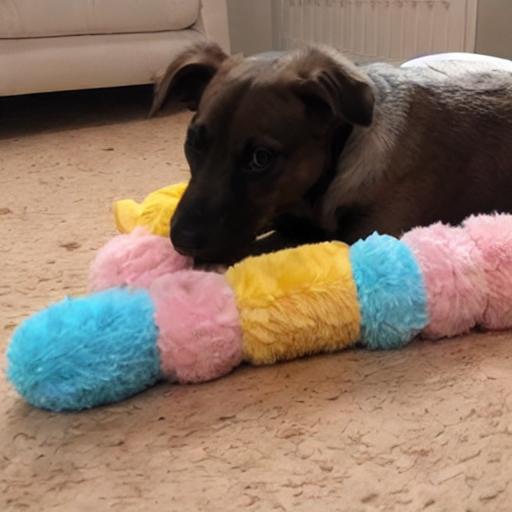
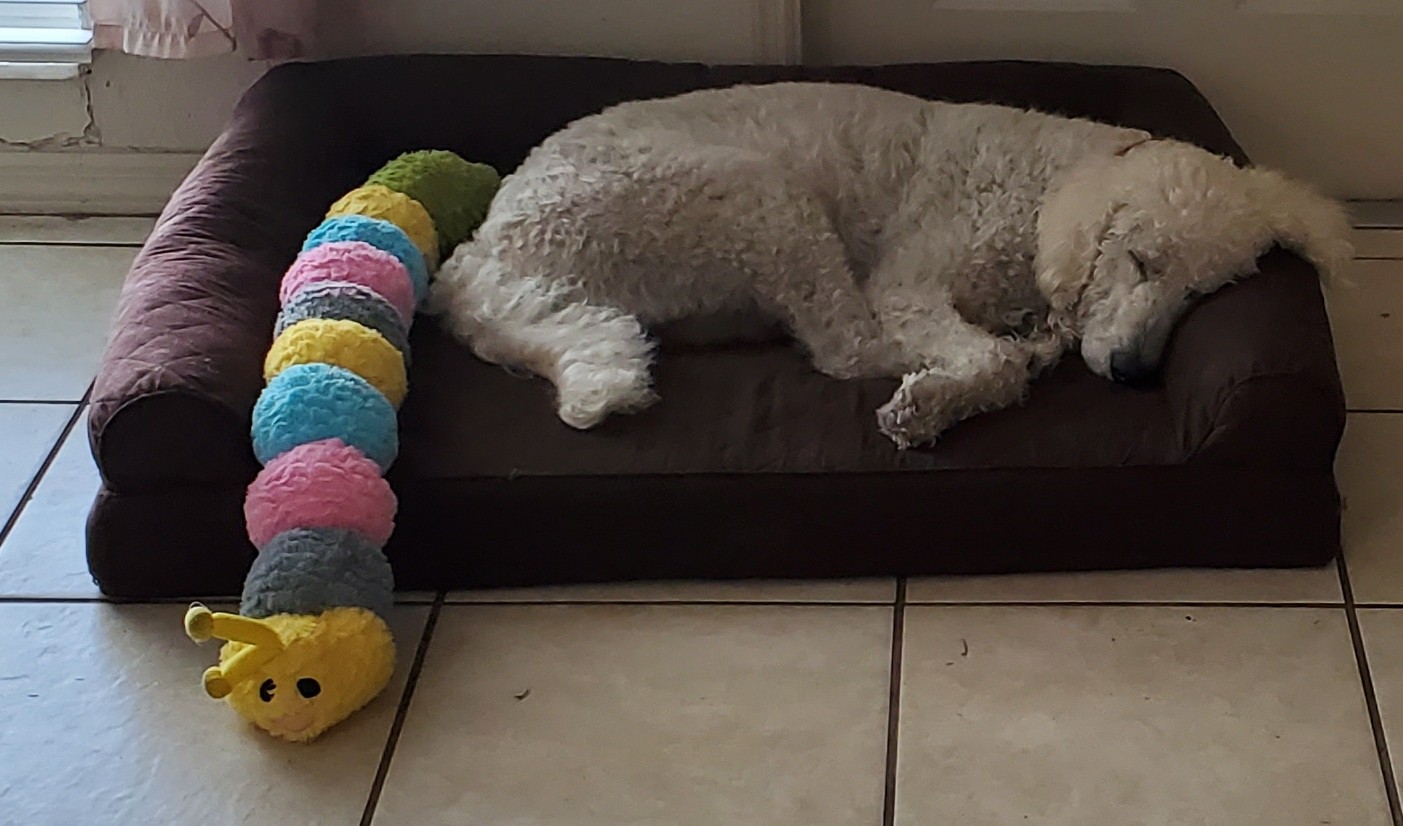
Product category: items_toy
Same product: no